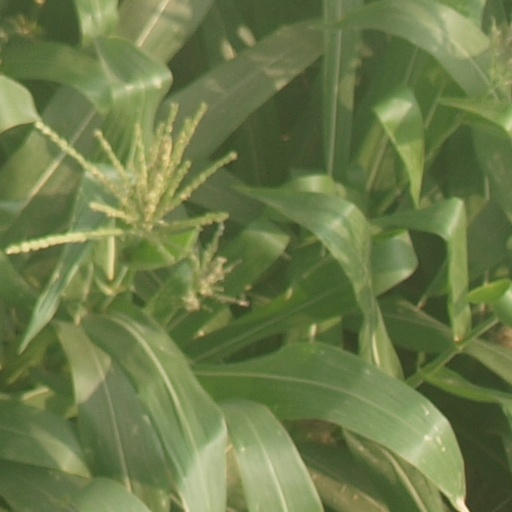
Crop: maize; corn